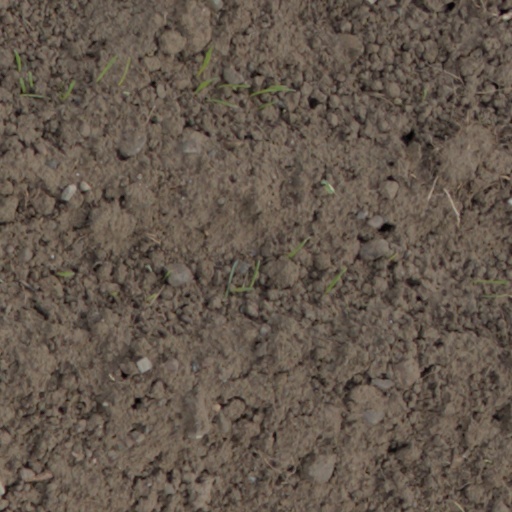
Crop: wheat